Bill Felstiner

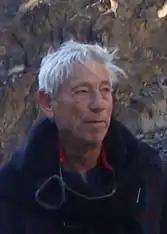
Bill Felstiner (Aspendell, 2009)

William L. F. Felstiner (born December 14, 1929), usually known as Bill Felstiner, is a socio-legal scholar.